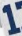
Number: 1